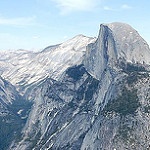
Label: glacier